All Quiet on the Western Front (1930 film)

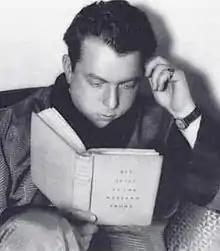
Promotional photo of director Lewis Milestone during the film's production

The film was shot with two cameras side by side, with one negative edited as a sound film and the other edited as an "International Sound Version" for distribution in non-English speaking areas.